Wakefield Street

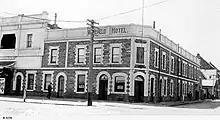
Wakefield Hotel, Adelaide, c.1926

The cinema was situated adjacent to the Wakefield Hotel on its western side. The hotel had existed on this site, on the corner of Divett Place, since 1864, and the stone building stands at no. 76. In 1927 its licensees were M.G. Henderson and V. Kenny. It is a stone building with cream brick decoration.